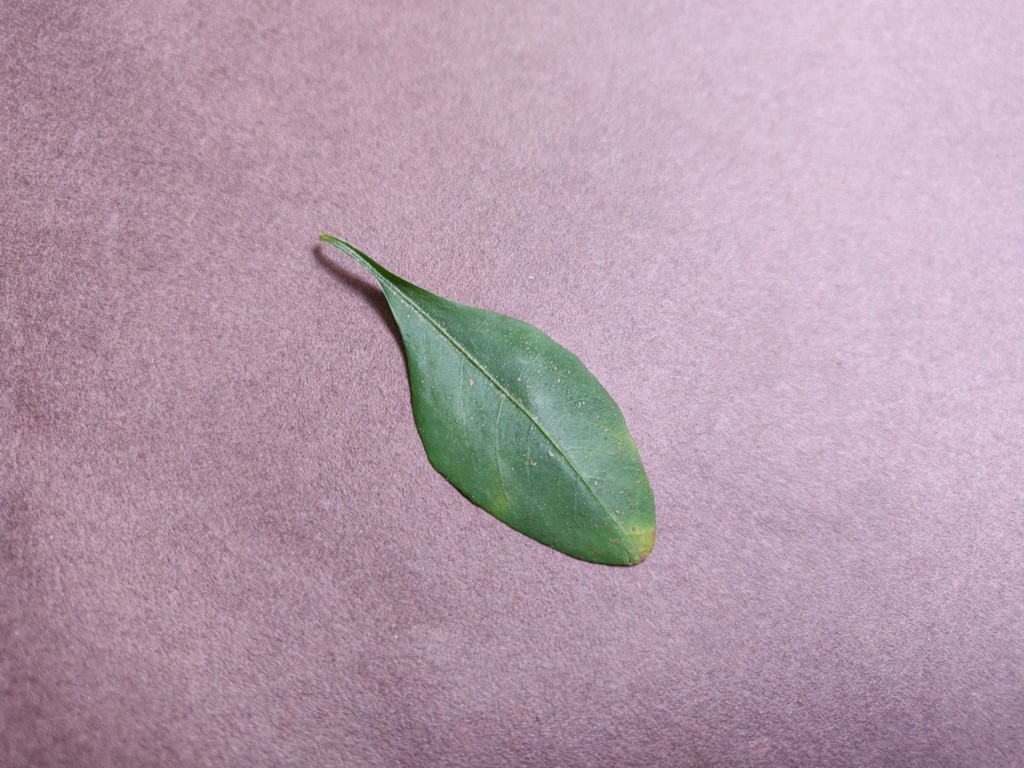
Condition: Unhealthy
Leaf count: single
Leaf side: front